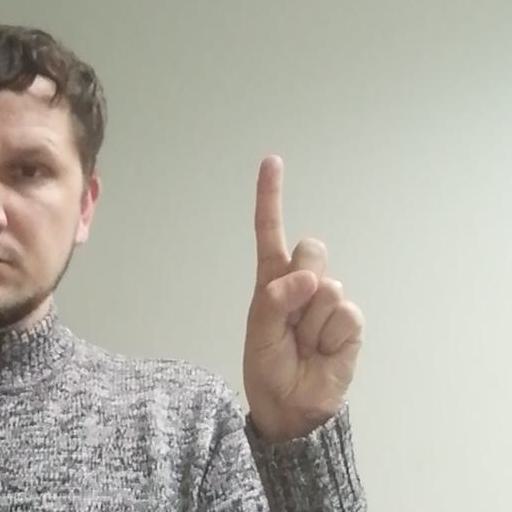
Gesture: one